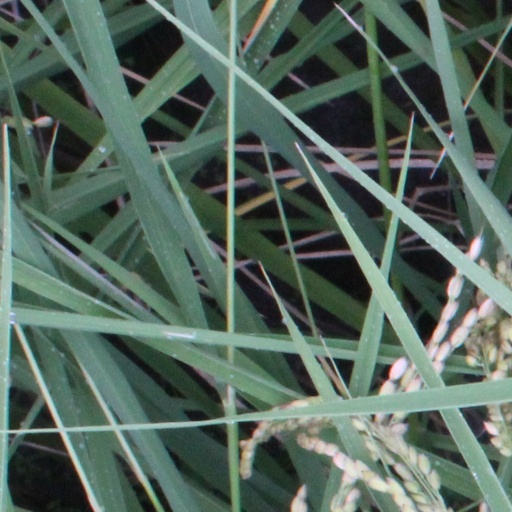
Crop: rice